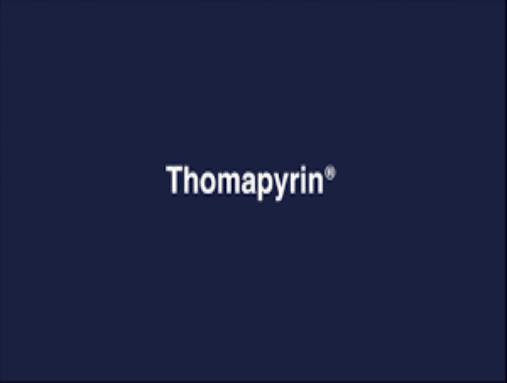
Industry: Medical